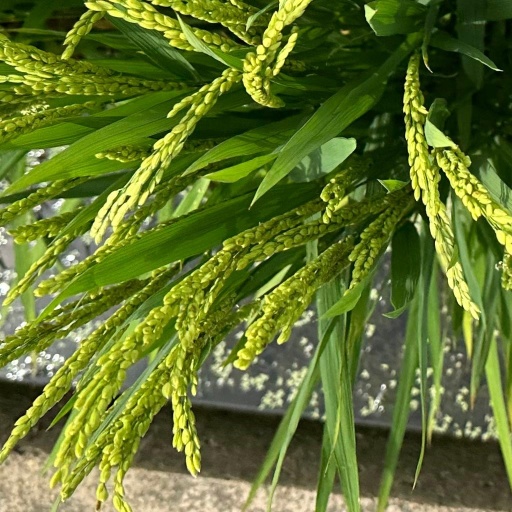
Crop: rice